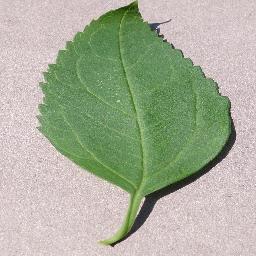
Label: Cherry___healthy